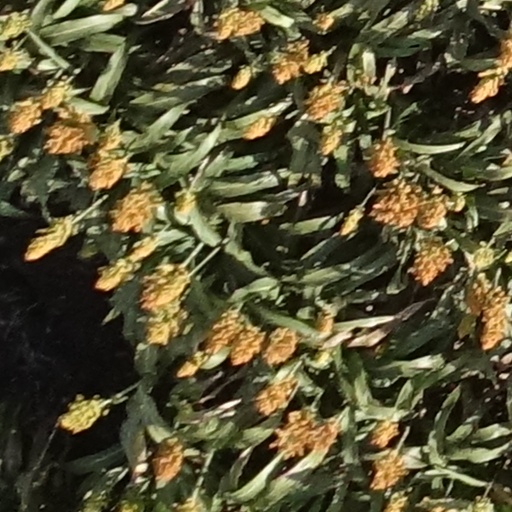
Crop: sorghum